List of BMW vehicles

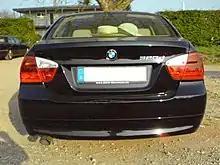
BMW 320d, with badge signifying diesel model

Beginning with the 1972 E12 5 Series, most BMW automobiles (except for the i Series, X Series and Z Series) have used a model name consisting of three numbers, usually followed by one or two letters.